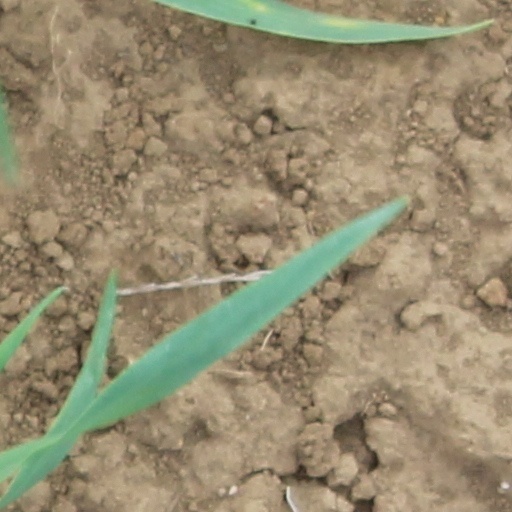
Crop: wheat